El Pueblo (Spanish newspaper)

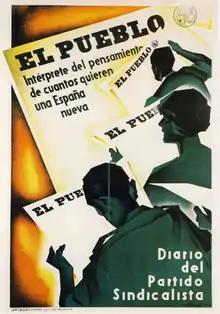
"El Pueblo" poster

El Pueblo (The People) was a Spanish daily newspaper, the central organ of the Syndicalist Party during the 1930s. The paper had its headquarters in Valencia.